Arrondissements of the Rhône department

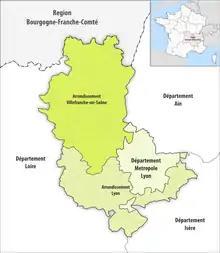
Map of arrondissements of the Rhône department.

The two arrondissements of the Rhône department are: